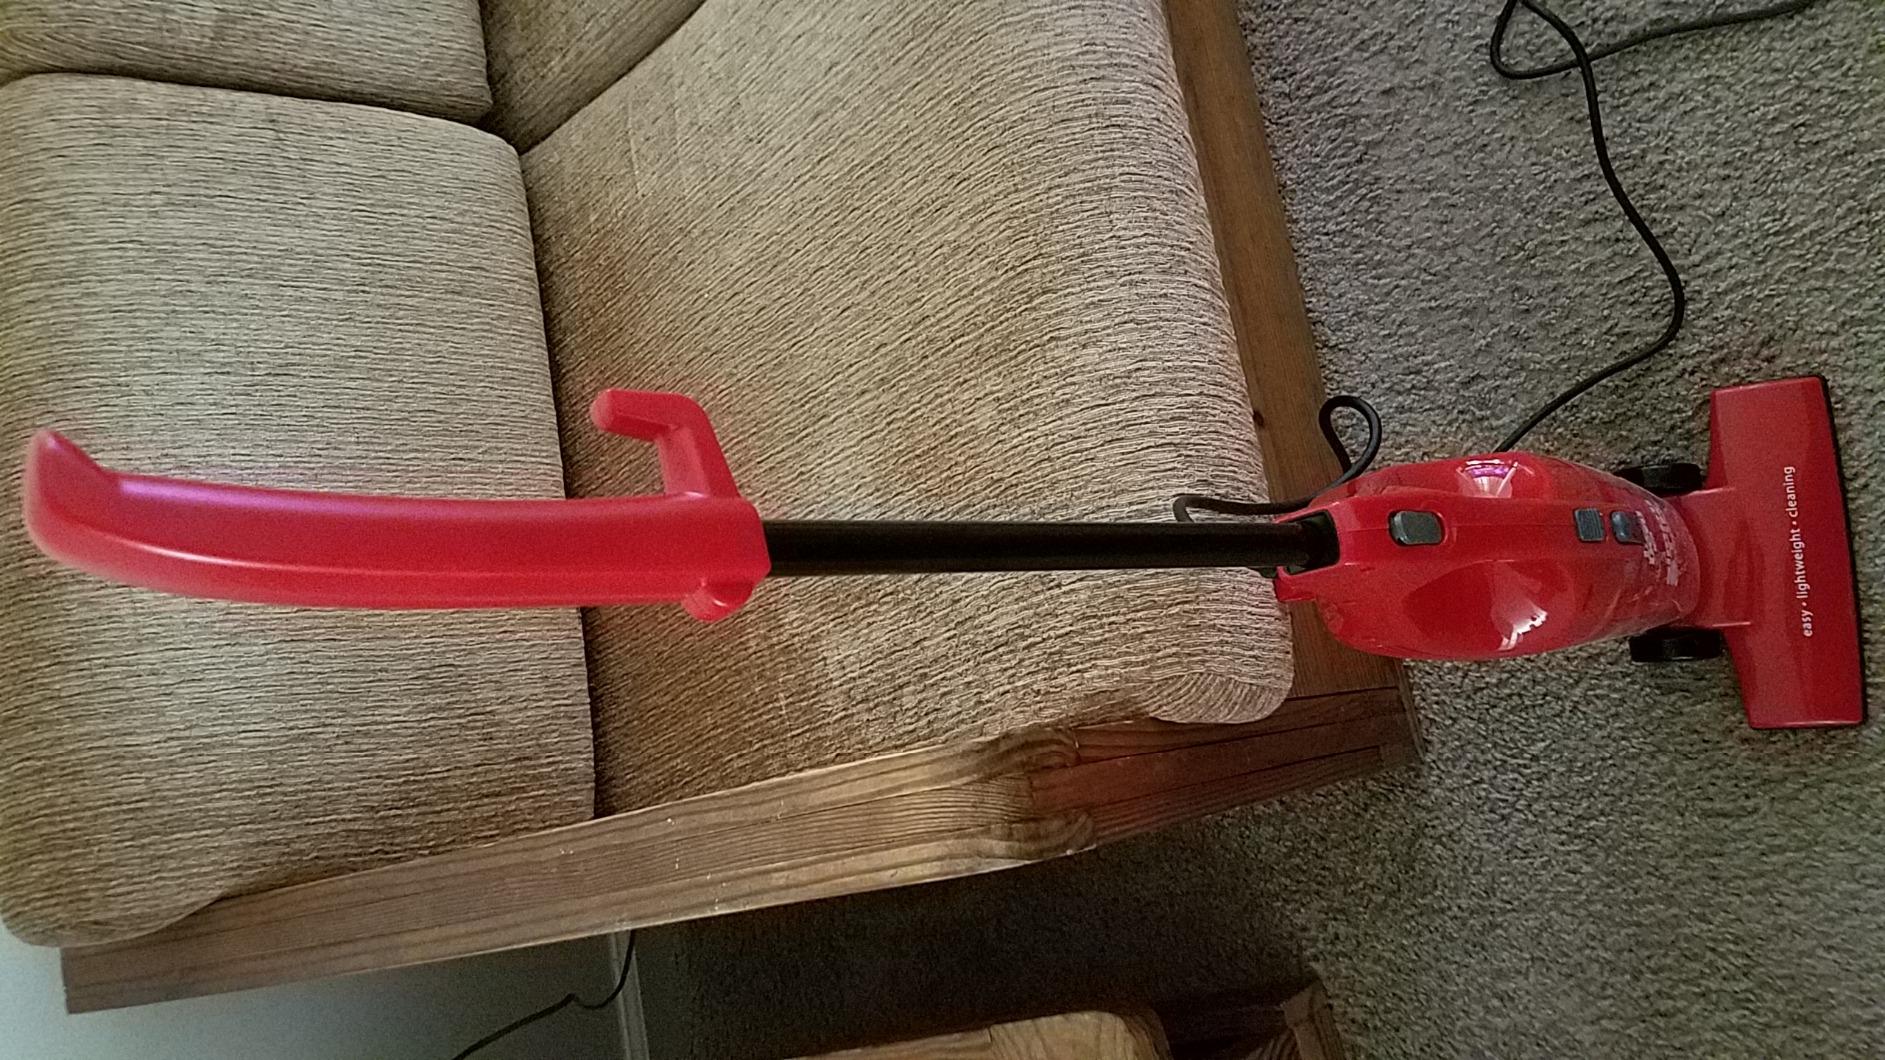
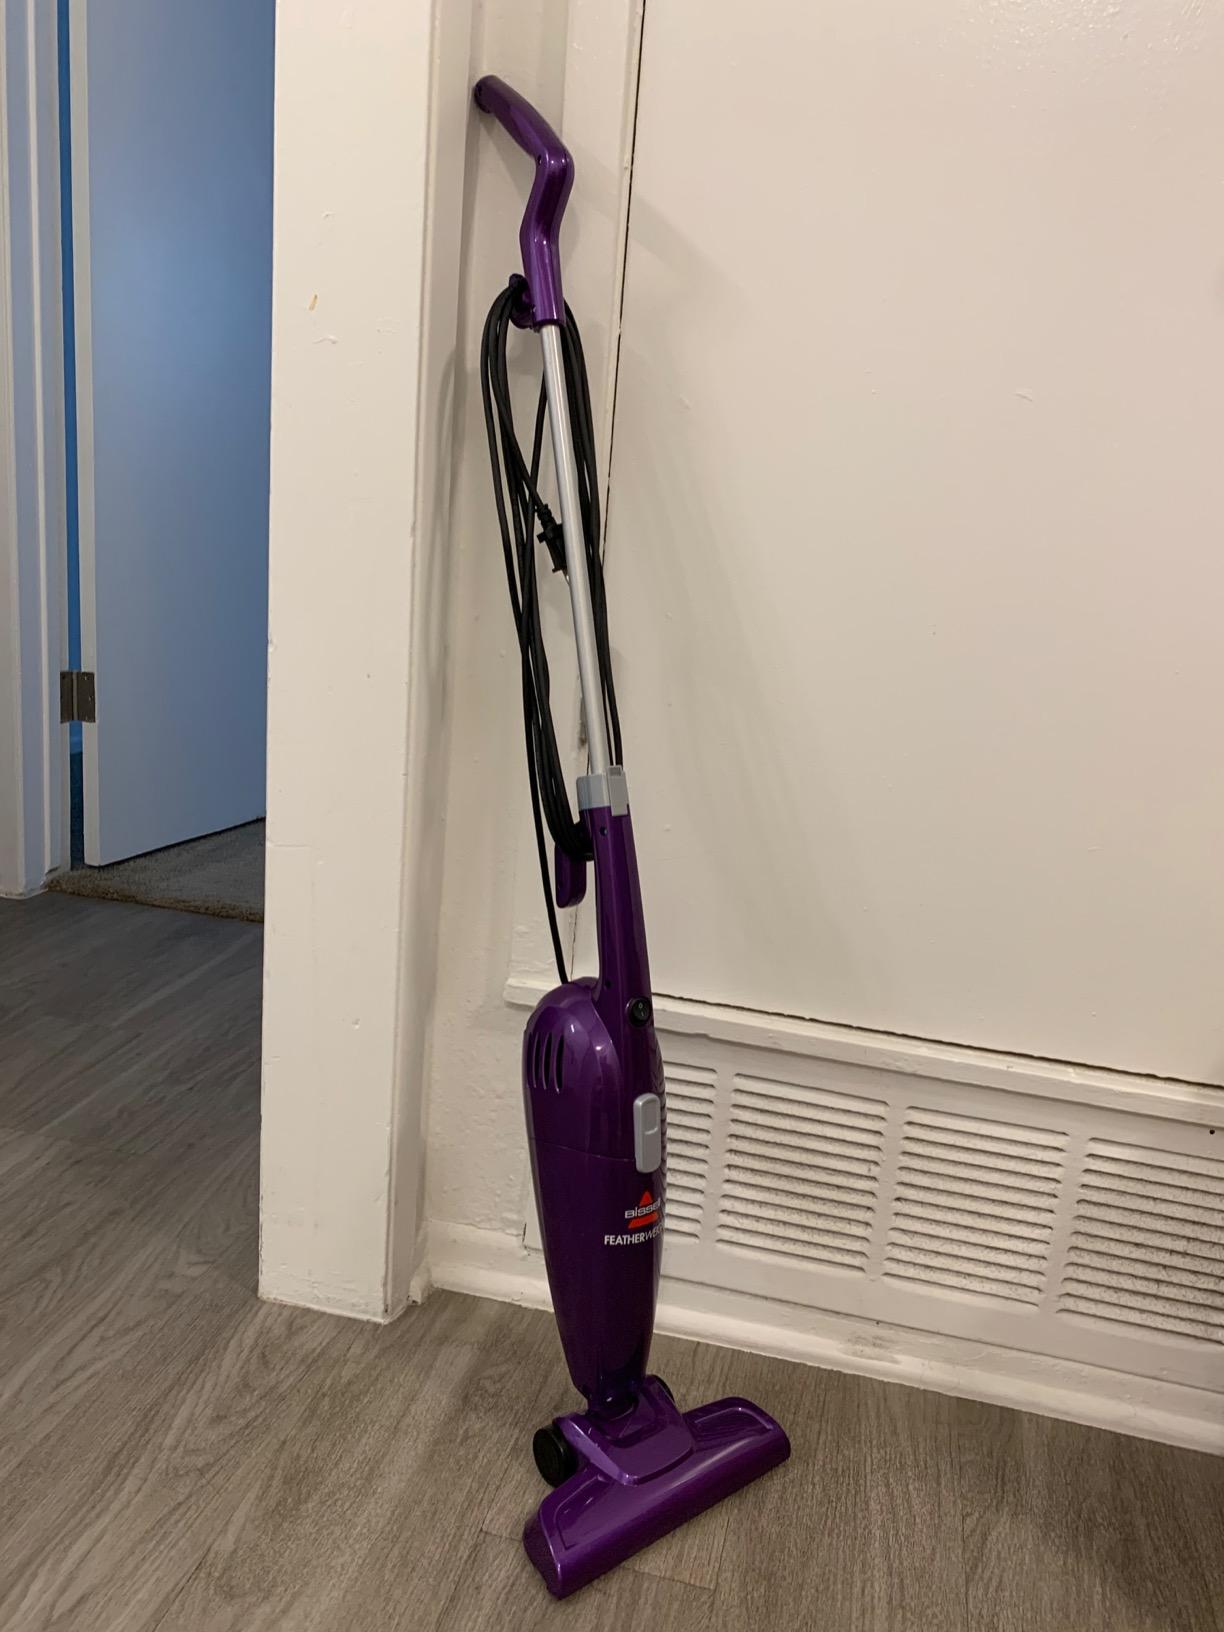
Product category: items_vacuum
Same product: no